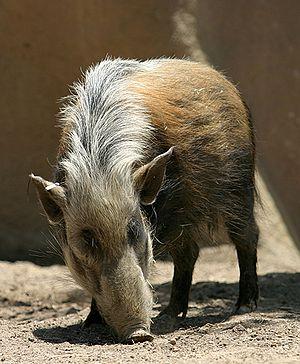
Le Potamochère du Cap est l'une des deux espèces de potamochère reconnues. On le trouve dans l'Est et le Sud de l'Afrique.